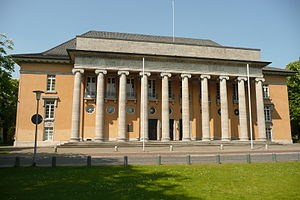
Fristaten Oldenborg / Historie
Oldenborgs landdag.
Fristaten Oldenborg var en delstat i Weimarrepublikken. Den oprettedes i 1918 efter, at storhertugen af Oldenborg, Frederik August 2., havde abdiceret som følge af den tyske revolution.